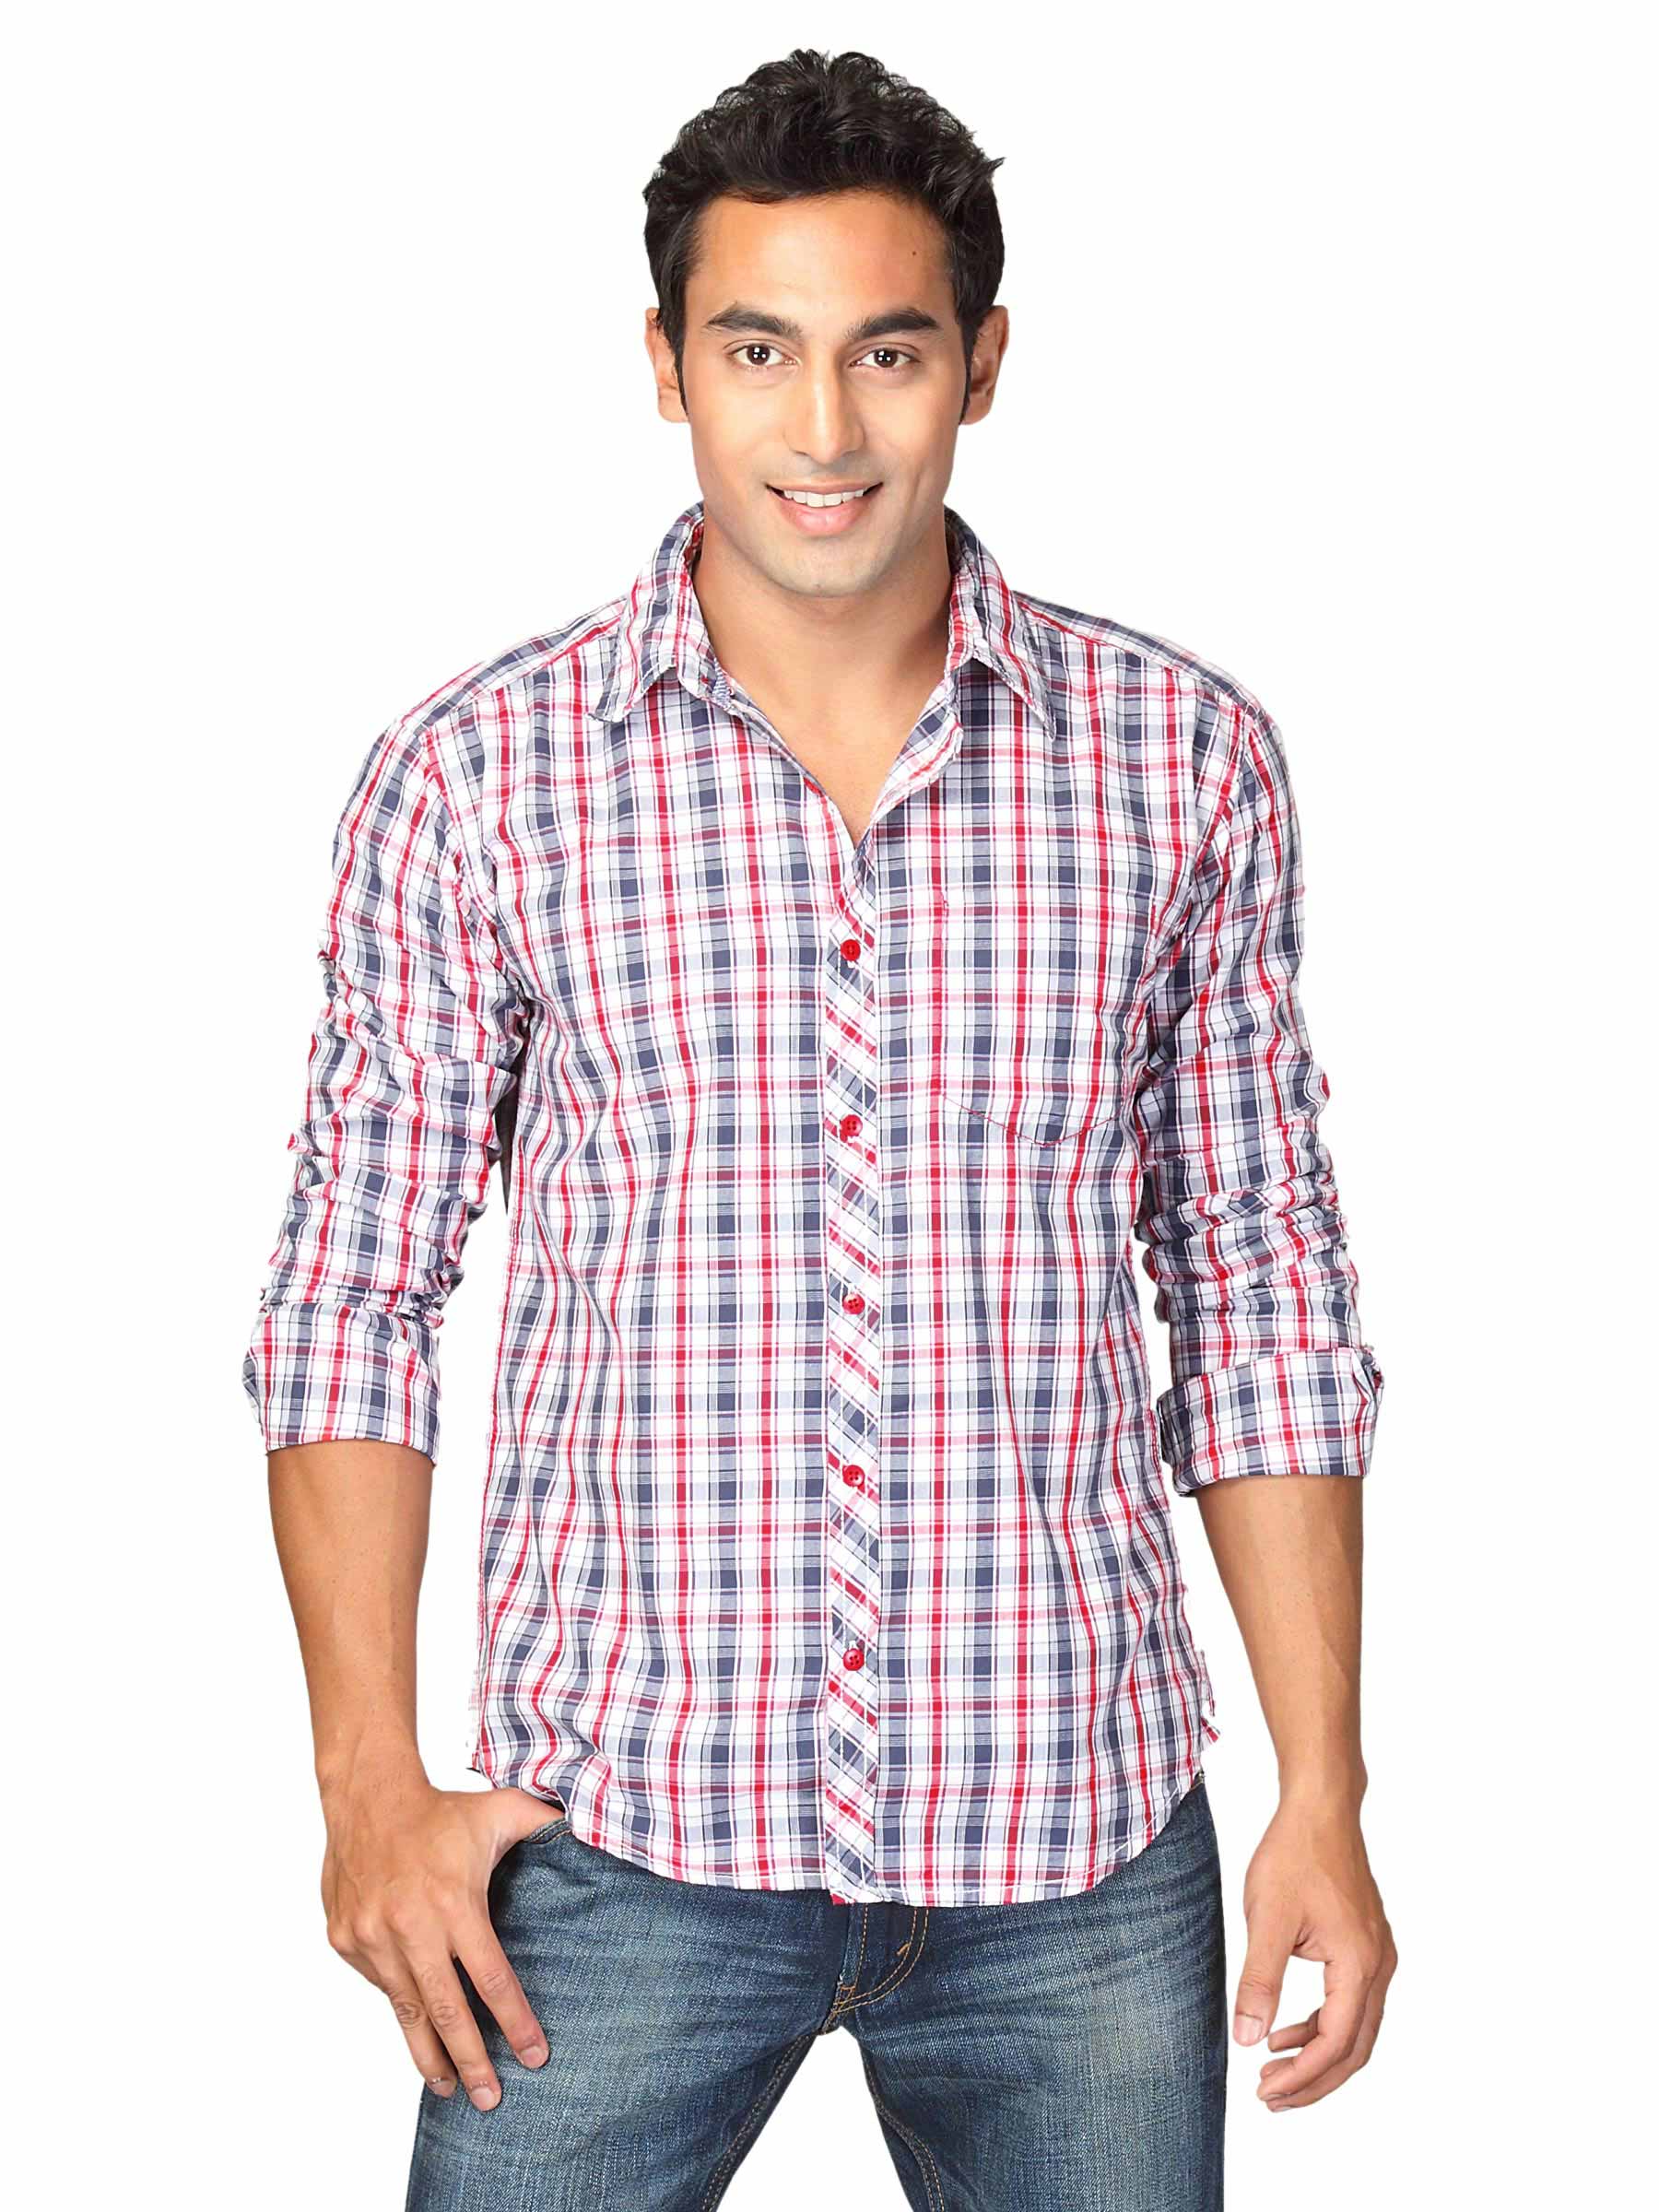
Highlander Men Red Checked Halbert Slim Fit Shirt
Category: Apparel / Topwear / Shirts
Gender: Men
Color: Red
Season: Summer 2011
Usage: Casual